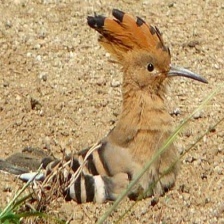
Species: HOOPOES
Scientific name: UPUPIDAE